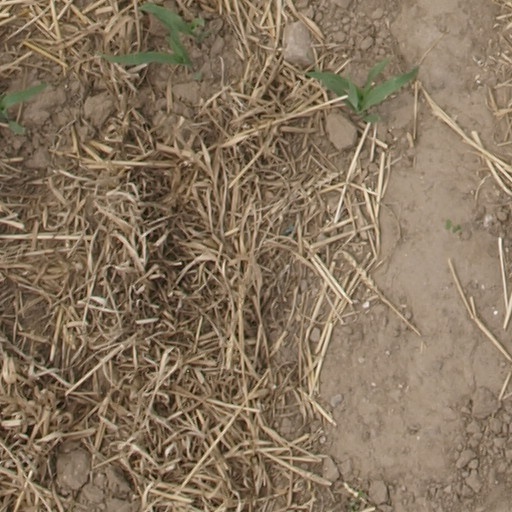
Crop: maize; corn